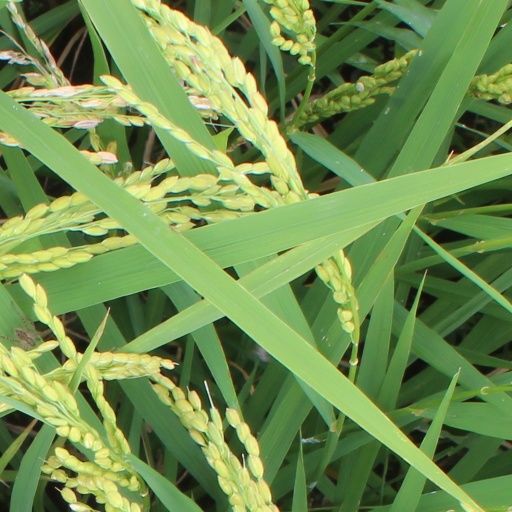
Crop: rice